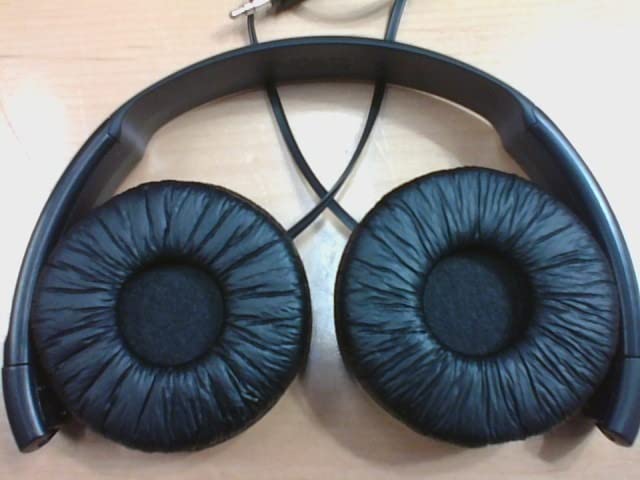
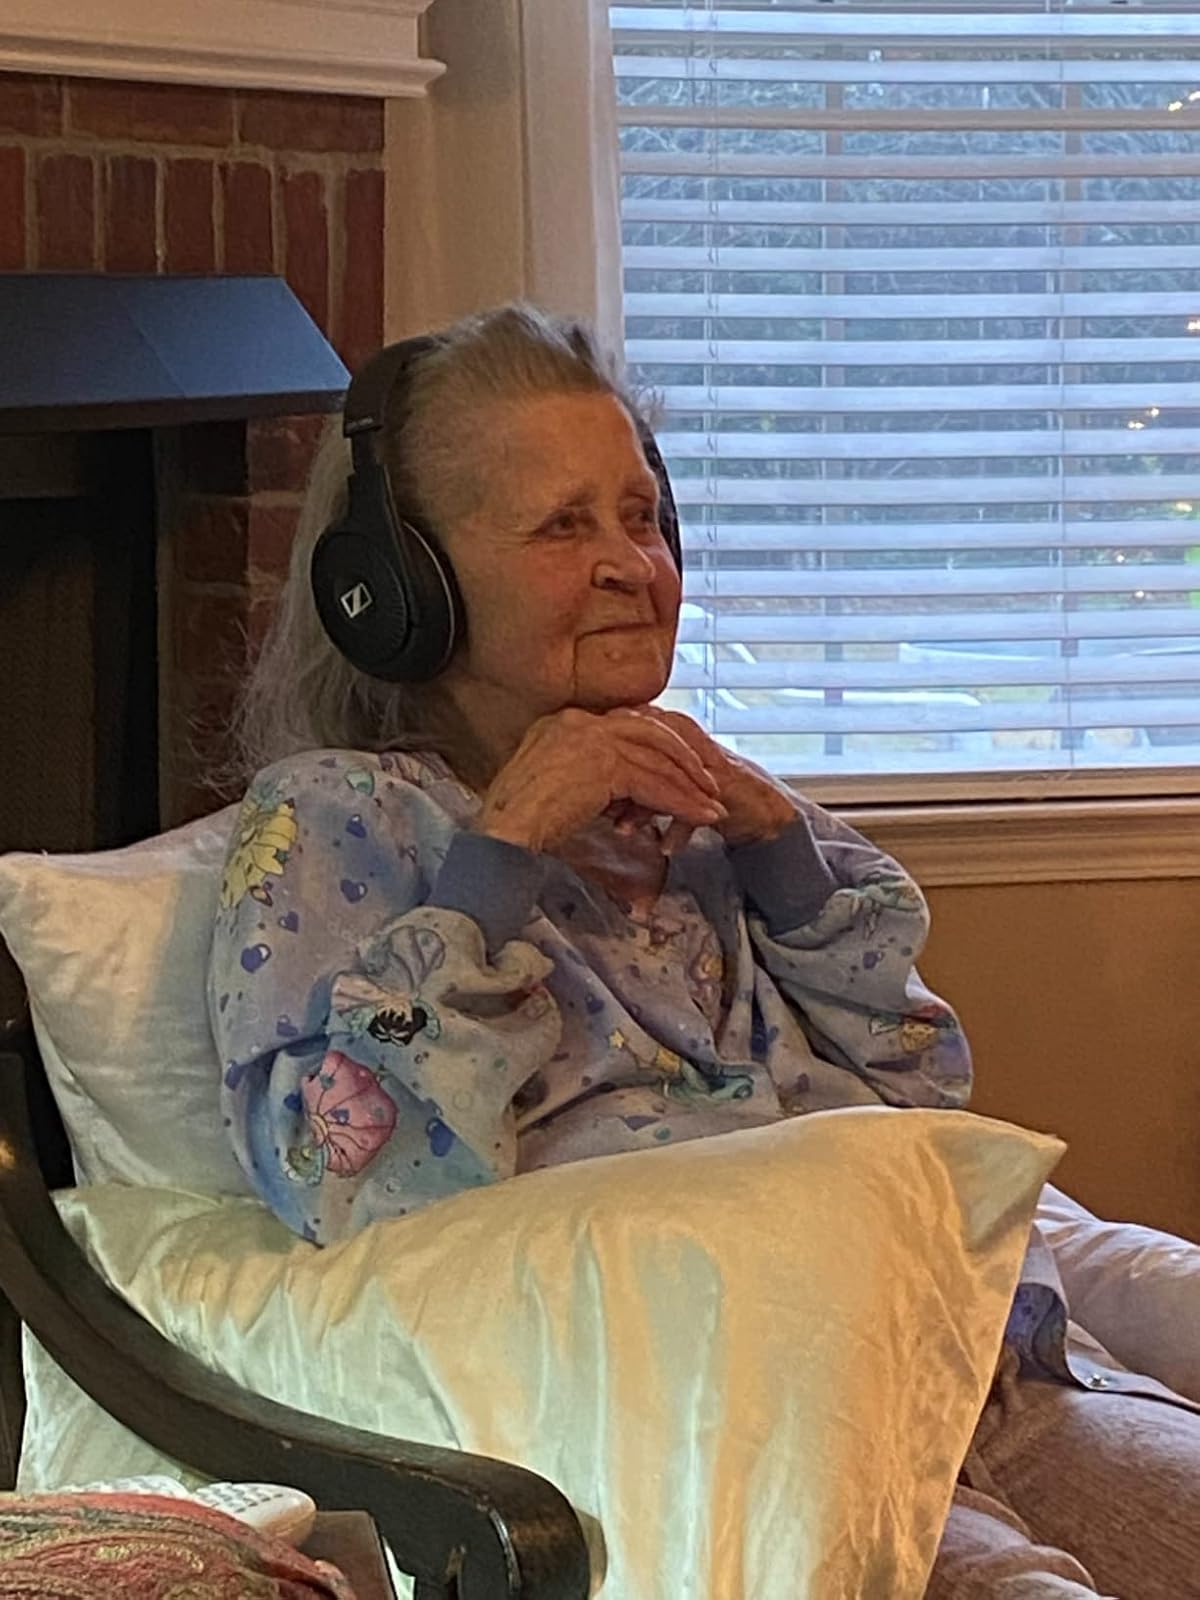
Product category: headphones
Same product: no